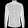
Label: Shirt